2020 Conservative Party of Canada leadership election

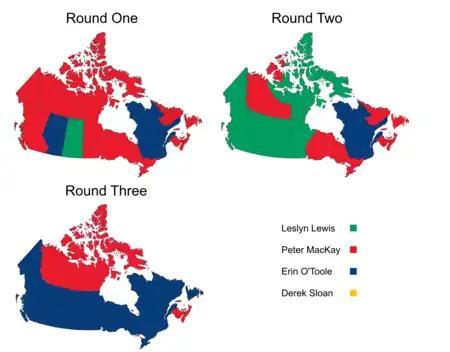
2020 Conservative Party of Canada Leadership election results by province.

The fifth debate was turned into a fireside chat with the remaining two candidates after Leslyn Lewis released a statement sending her regrets due to a medical issue. Soon after Peter MacKay chose to not attend the debate.